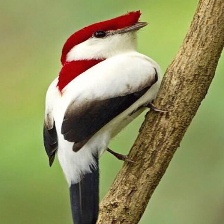
Species: ARARIPE MANAKIN
Scientific name: ANTILOPHIA BOKERMANNI